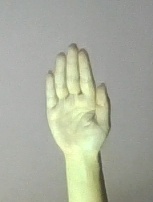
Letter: seen